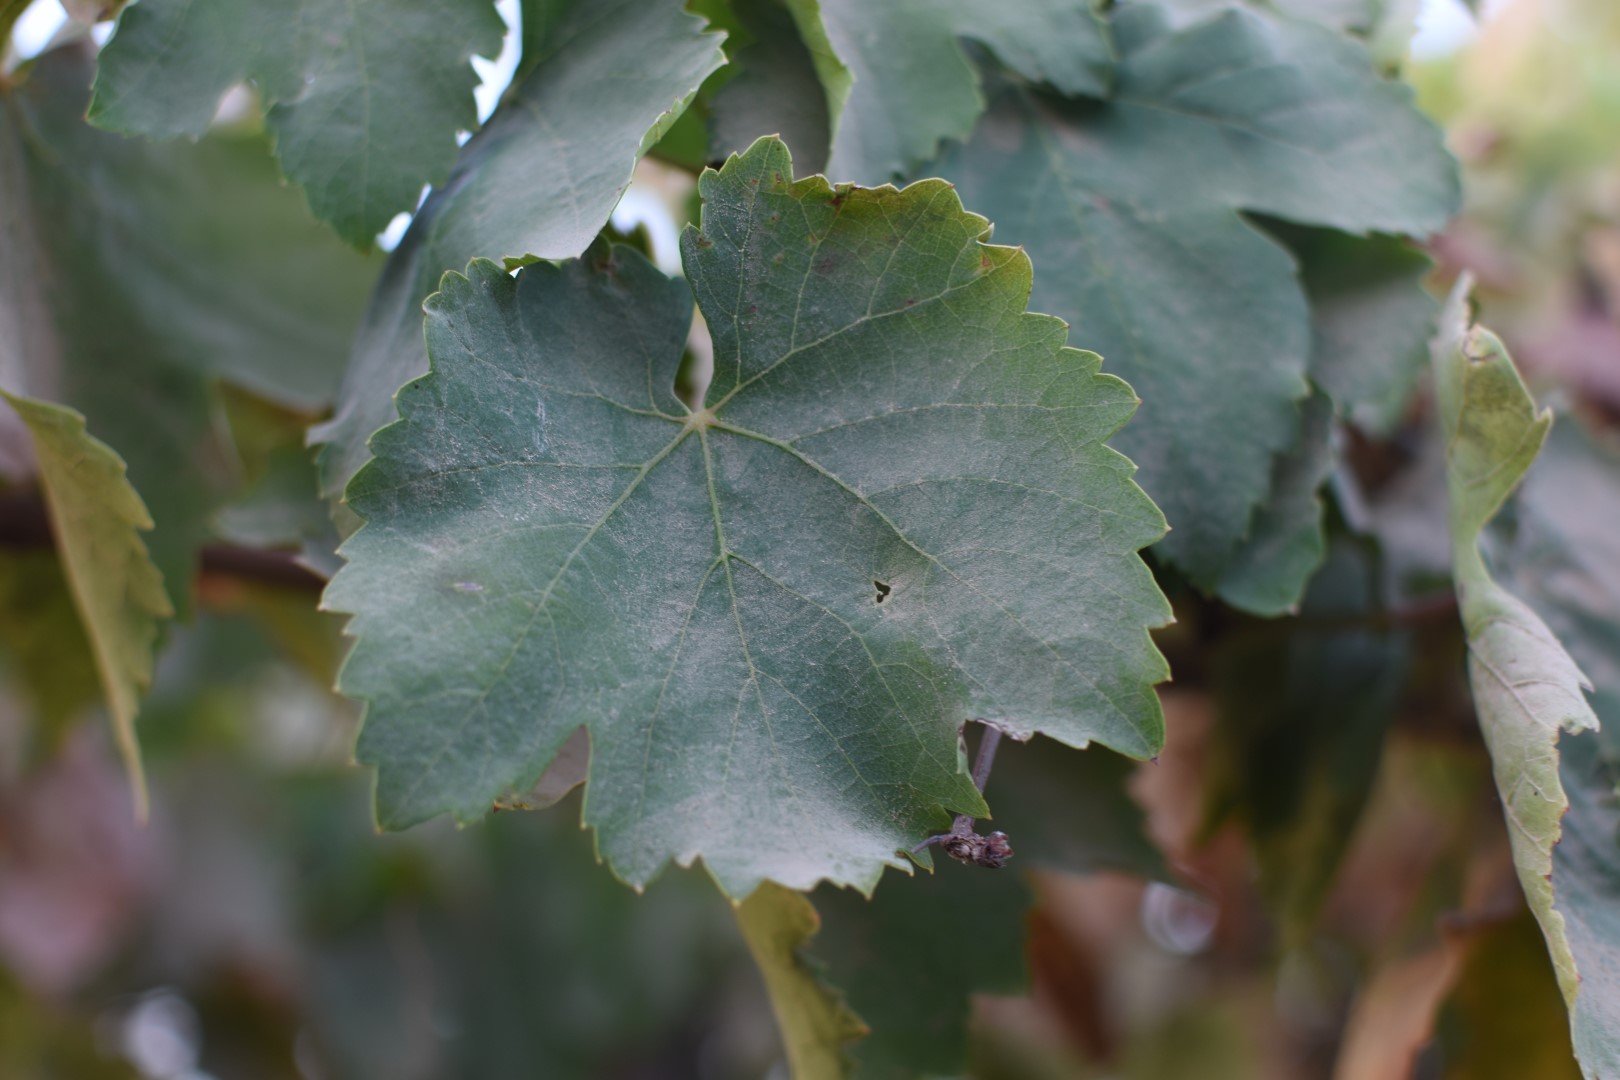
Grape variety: Thompson Seedless